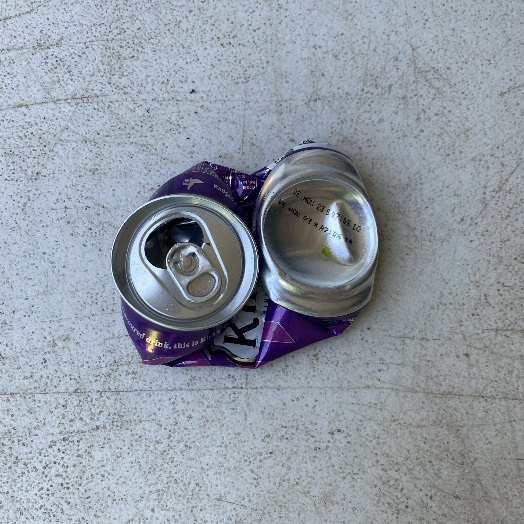
Label: Metal